Northern Virginia

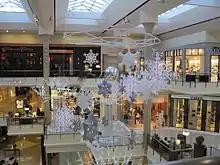
The Pentagon City and Tysons Galleria (pictured) malls are both attached to their own Ritz-Carlton hotels.

From the mid-1880s until the mid-1960s Virginia politics were dominated by Conservative Democrats. After World War I, under the leadership of Harry Flood Byrd, who became Governor of Virginia and later a U.S. senator, the group became known as the Byrd Organization. With a power base in a network of the constitutional officers of most of Virginia's counties, they controlled Virginia's state government. The Byrd Organization largely followed conservative and anti-debt principles espoused by Byrd, who grew up in a rural setting during the fiscally stressed era following Reconstruction. Although a member of the Democratic Party and an initial supporter of President Franklin D. Roosevelt, Senator Byrd became a bitter opponent of the New Deal and related national policies, particularly those involving fiscal and social issues. He became Virginia's senior senator after the death of Senator Carter Glass of Lynchburg in 1946.